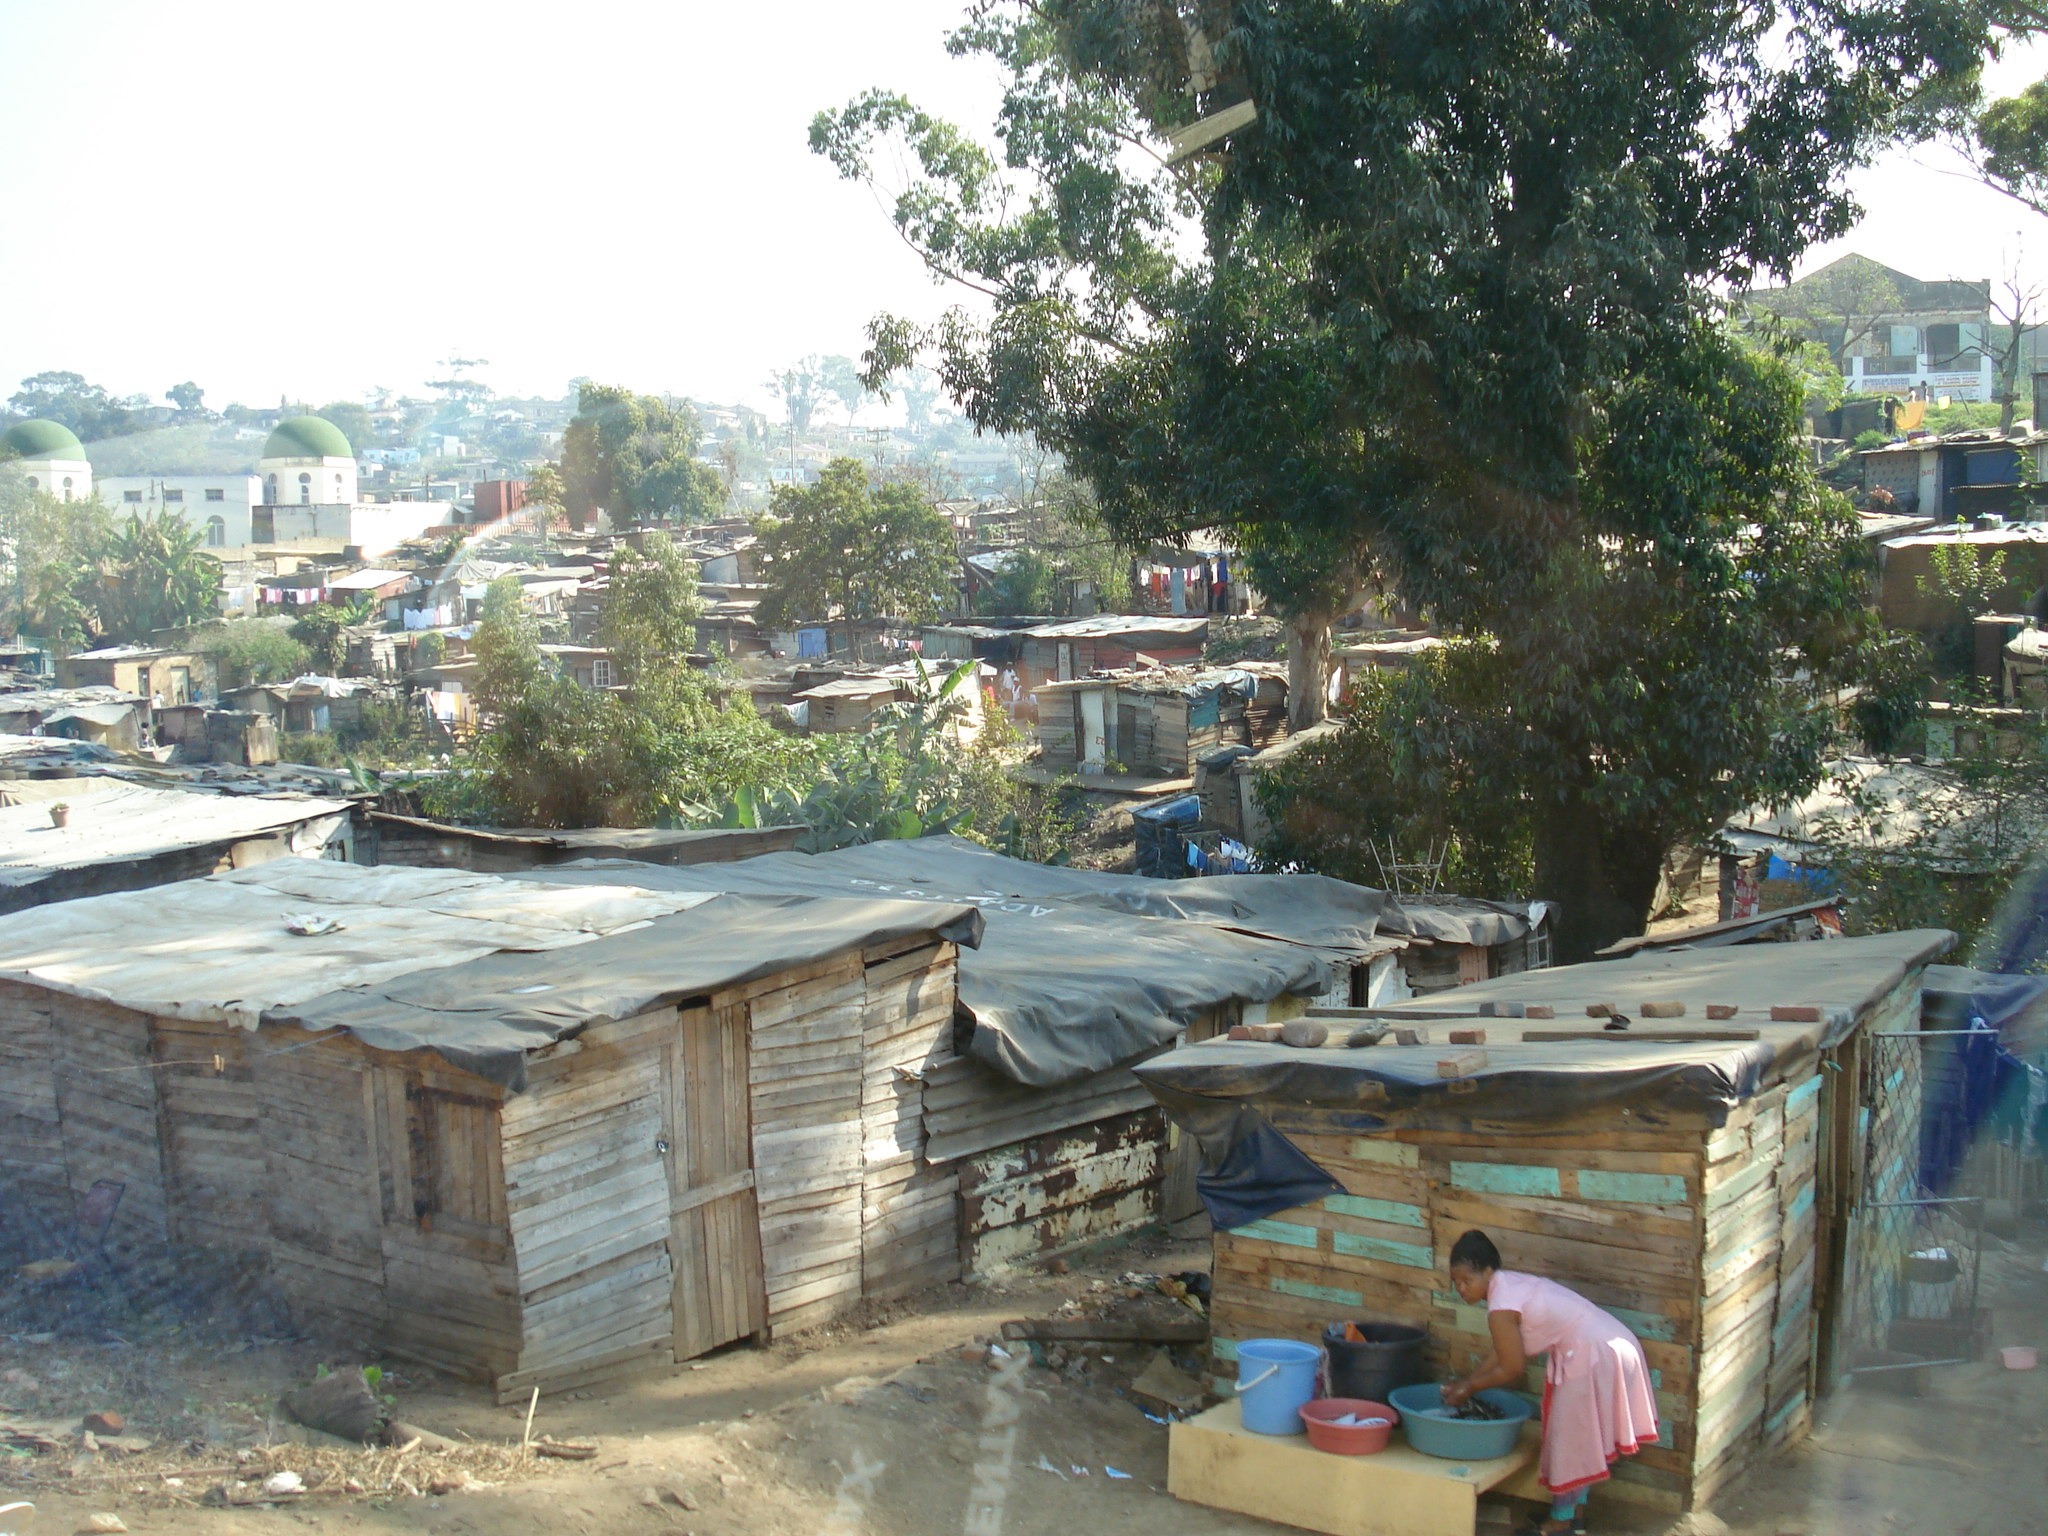
town, canal, village, rural, community, residential, waterway, housing, poverty, misery, african, shanty, slum, poor, south africa, ghetto, shanty town, underdeveloped, underdevelopment